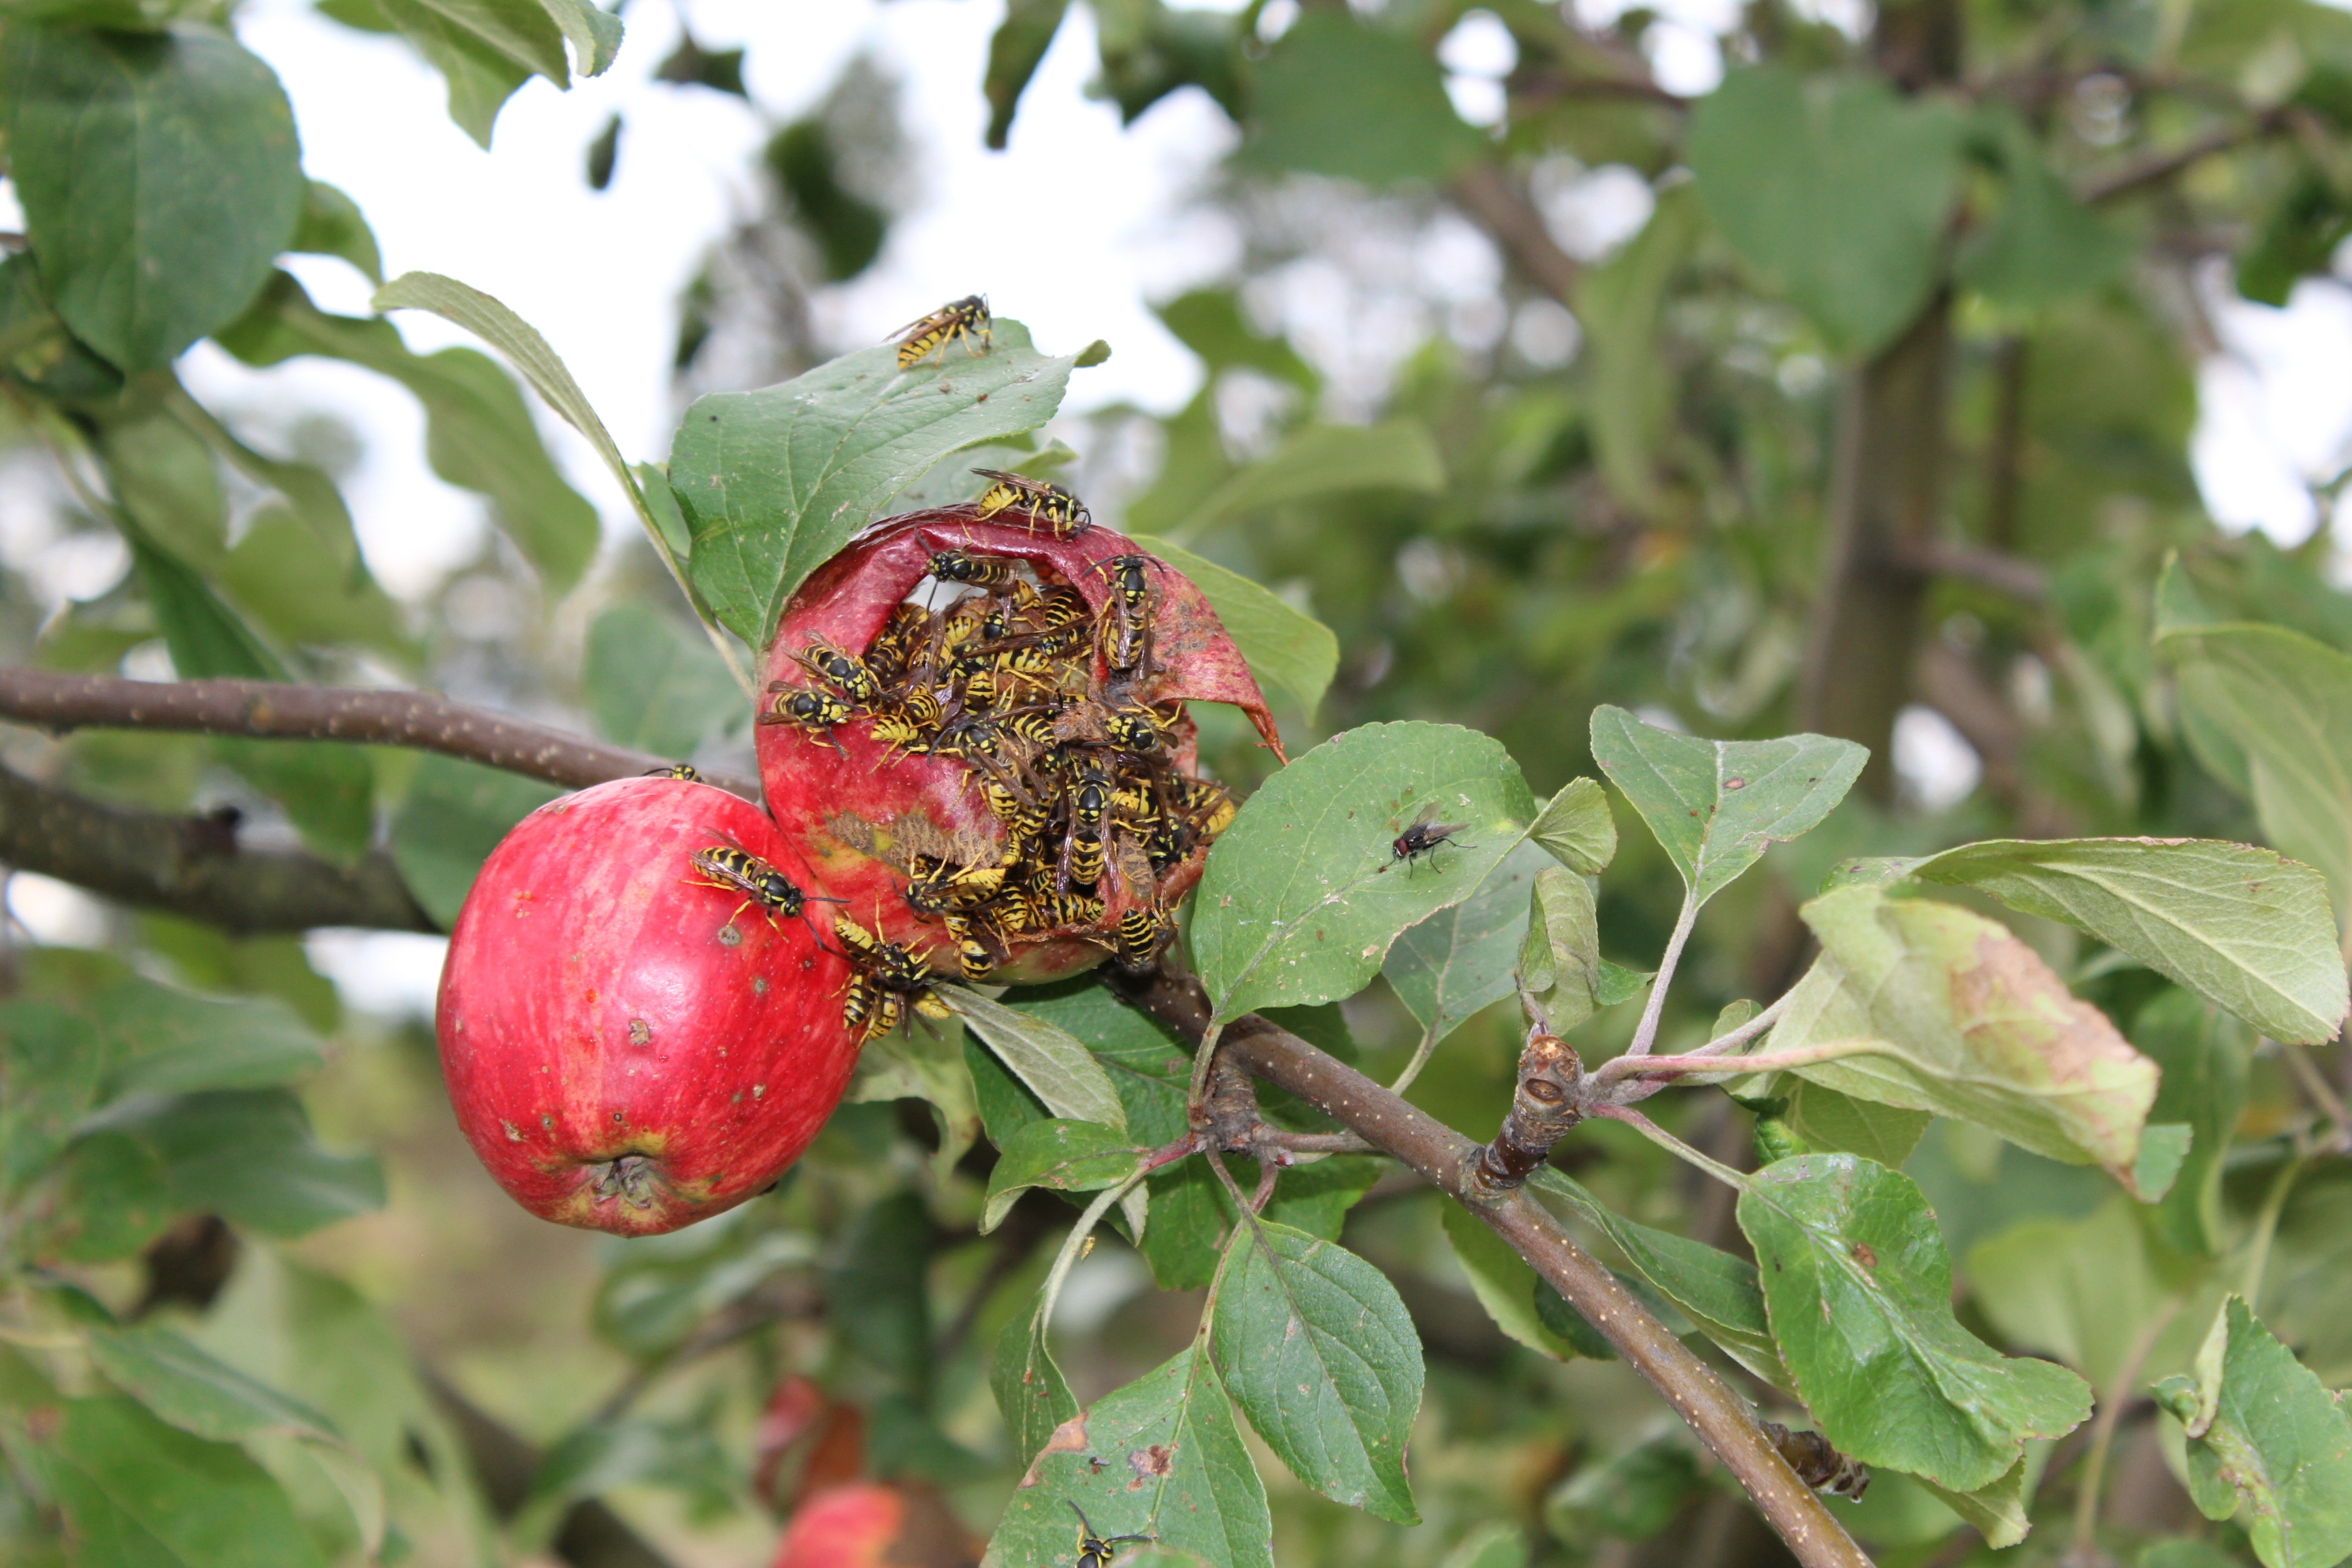
apple, tree, branch, blossom, plant, fruit, berry, leaf, flower, food, produce, botany, flora, shrub, wasp, apple tree, rose hip, rosa canina, flowering plant, rose family, land plant, rosa rubiginosa